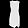
Label: Dress